Ladysbridge railway station

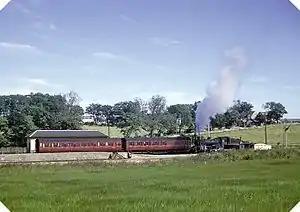
Ladysbridge in 1964

Ladysbridge railway station was a station in Aberdeenshire, Scotland. Opened as Lady's Bridge railway station in 1859 it was renamed Ladysbridge railway station by June 1886. The station was in the Parish of Boyndie close to the Banff County Lunatic Asylum or Ladysbridge Hospital. The line from opened in 1859 and a temporary terminus opened at Banff on 30 July 1859 and a permanent station opened in 1860. There was a single platform.